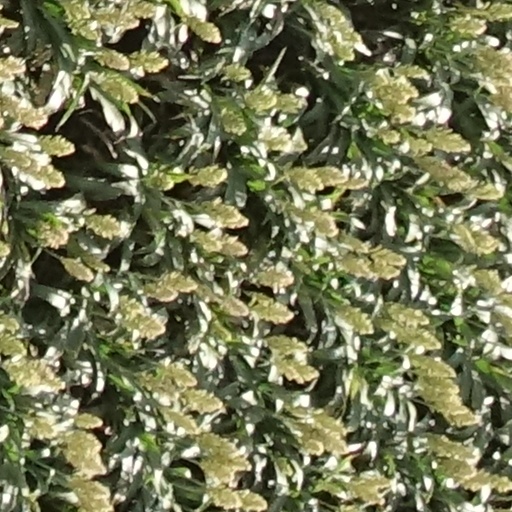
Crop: sorghum